Ptolemy VIII Physcon

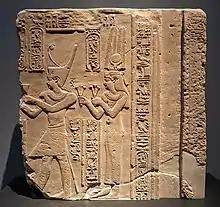
Ptolemy VIII as Egyptian pharaoh

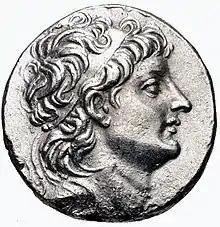
Coin of King Alexander II

Ptolemy VI died on campaign in Syria in 145 BC. Ptolemy VI may have intended for his seven-year-old son, also named Ptolemy, to succeed him, but the Alexandrians called on Ptolemy VIII to return from Cyrene, assume the kingship and marry his older sister, Cleopatra II. The royal couple were incorporated into the dynastic cult as the "Theoi Euergetai" ('benefactor gods') - Cleopatra II having previously been one of the "Theoi Philomētores" with Ptolemy VI. Ptolemy VIII was inaugurated as pharaoh at Memphis in 144 or 143 BC, during which time the couple's only child, Ptolemy Memphites, was born.